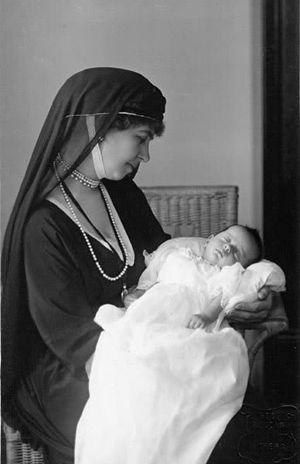
Aspasía Mános, princesse de Grèce et de Danemark, est née le 4 septembre 1896 à Athènes, en Grèce et décédée le 7 août 1972 à Venise, en Italie. Épouse du roi Alexandre Iᵉʳ de Grèce et mère de la reine Alexandra de Yougoslavie, ses origines non royales l'empêchent d'être titrée reine des Hellènes. Veuve, elle est toutefois intégrée à la famille royale de Grèce à la suite d’un décret daté du 10 septembre 1922, ce qui fait d'elle et de sa fille les deux seuls membres de la dynastie à être de souche hellène.
Alexandra de Grèce, princesse de Grèce et de Danemark puis, par son mariage, reine de Yougoslavie, est née le 25 mars 1921 à Athènes, en Grèce, et décédée le 30 janvier 1993 à Burgess Hill, au Royaume-Uni. C’est un membre de la famille royale de Grèce et l'épouse du roi Pierre II de Yougoslavie.